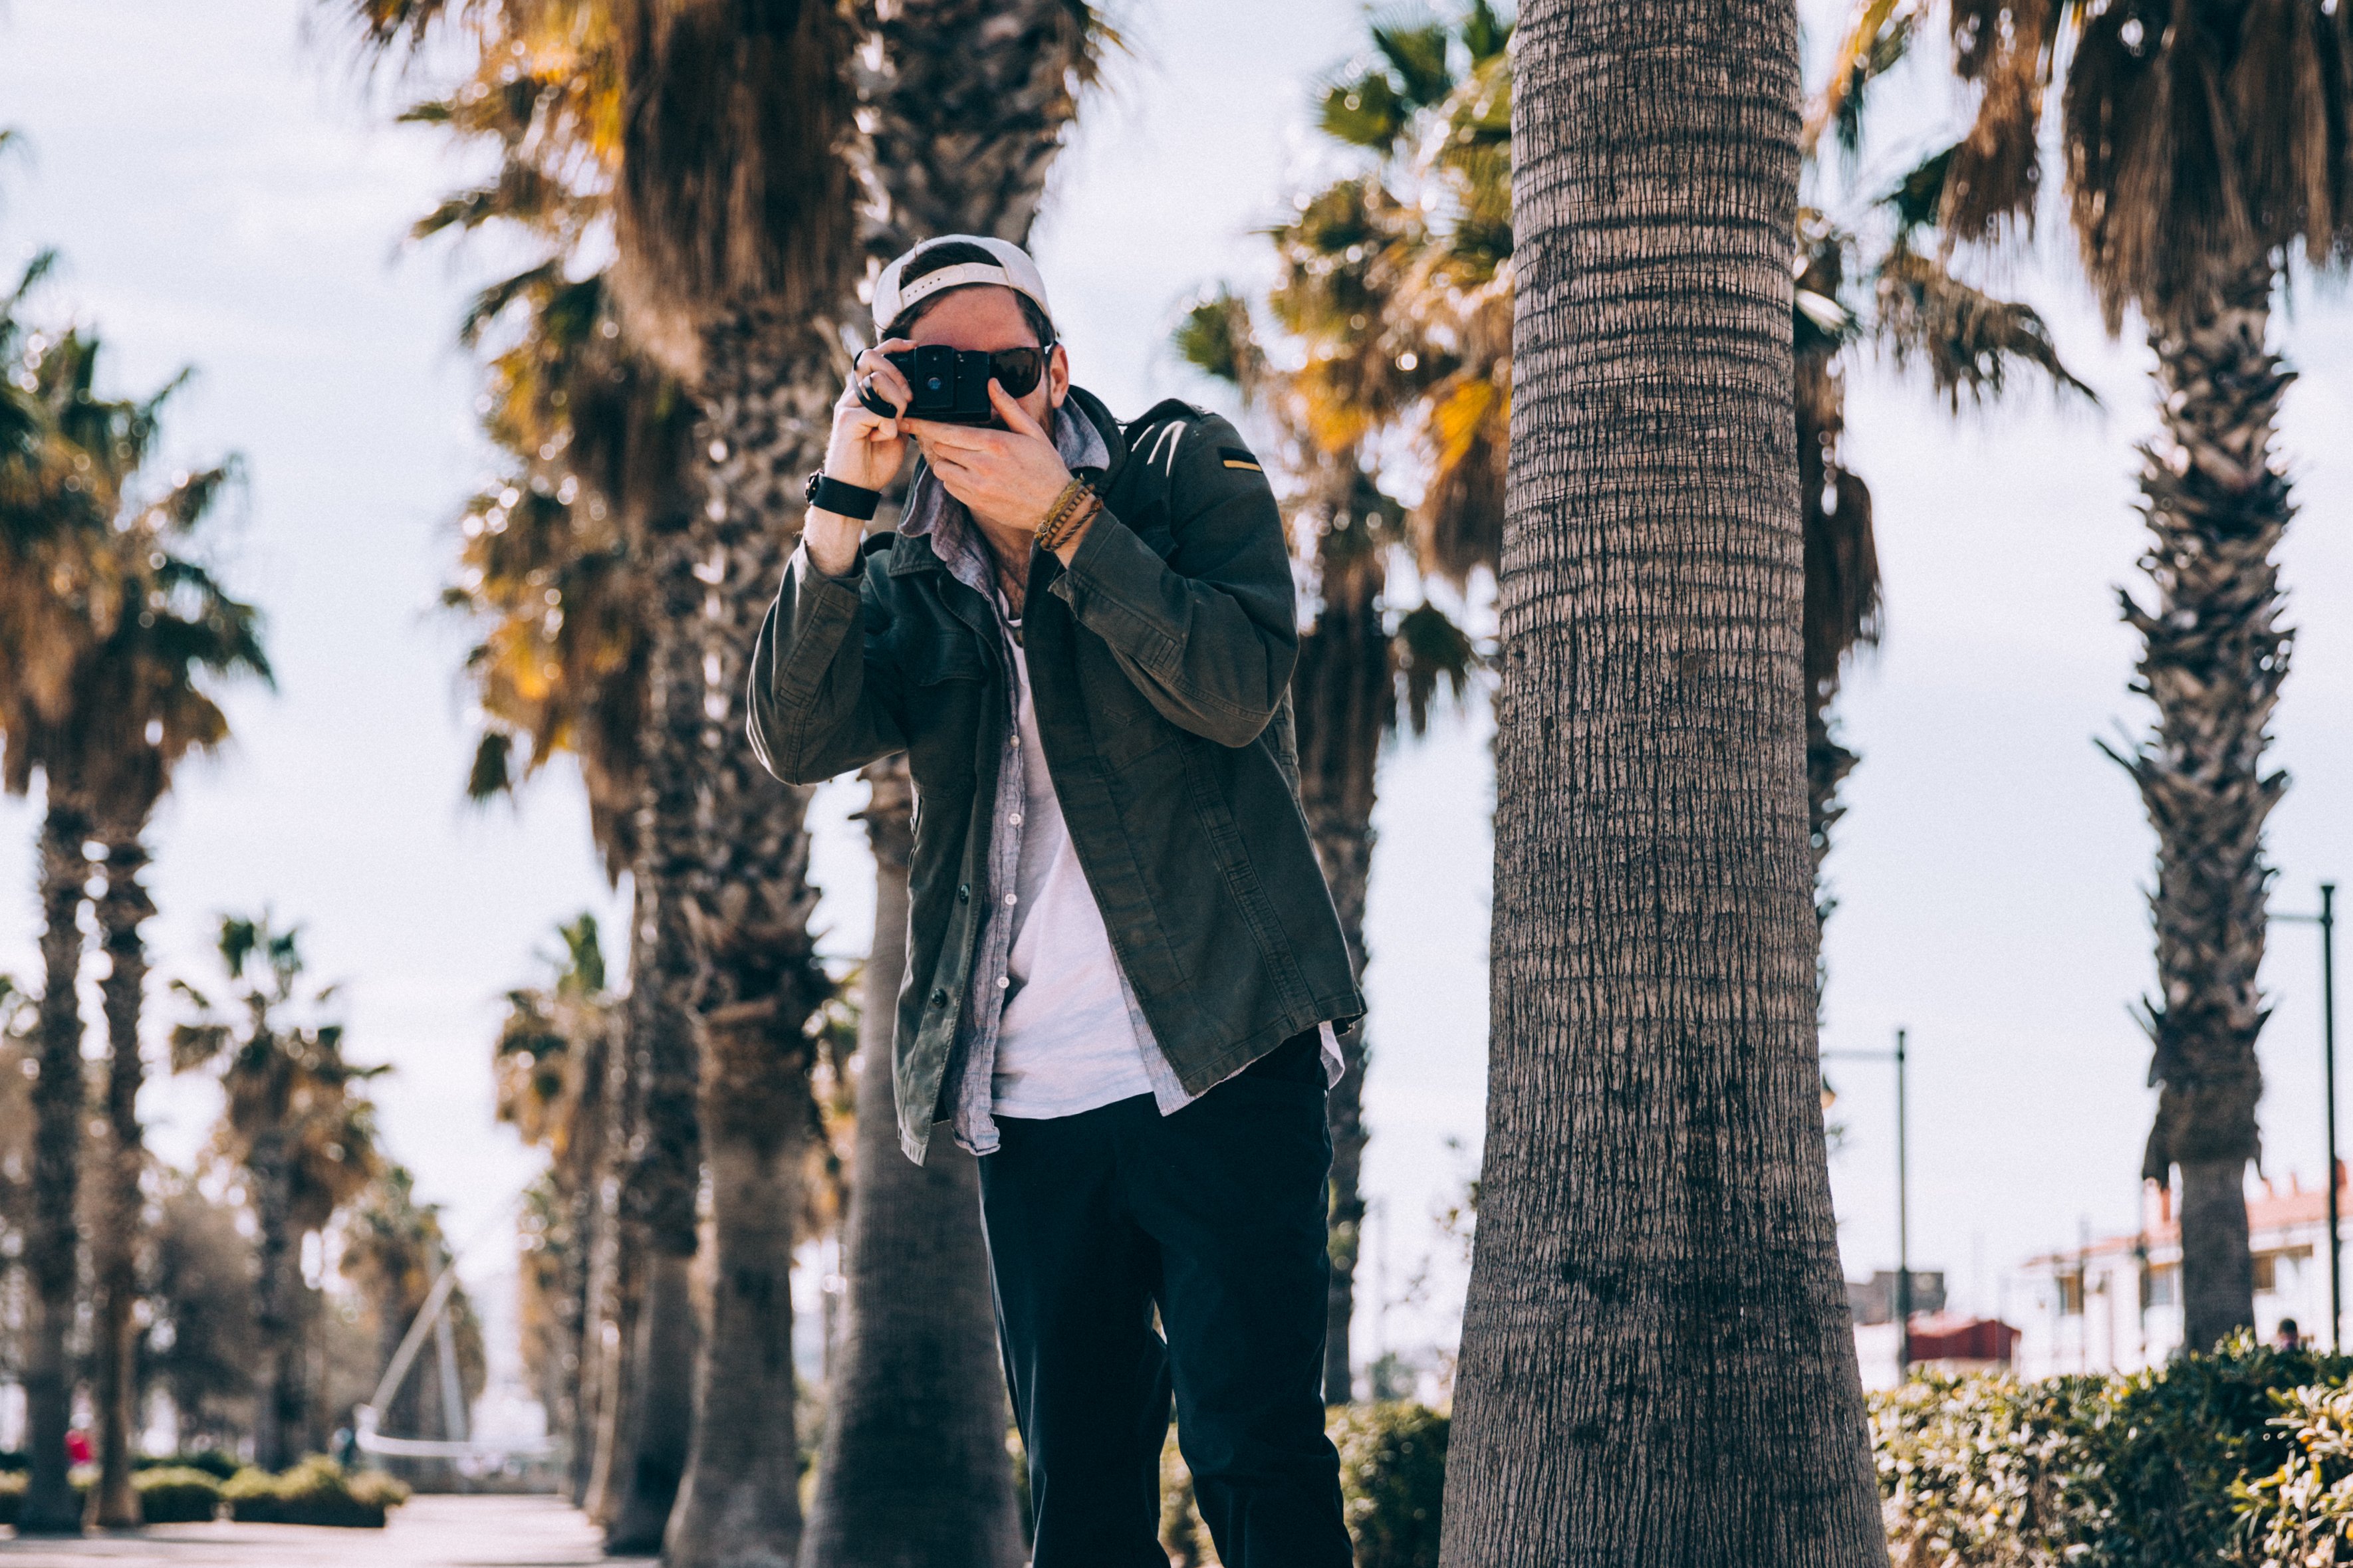
tree, woody plant, leaf, palm tree, eyewear, cool, plant, longboard, outerwear, glasses, winter, textile, street fashion, arecales, cap, jacket, vacation, jeans, sunglasses, tourism, skateboard, city, trousers